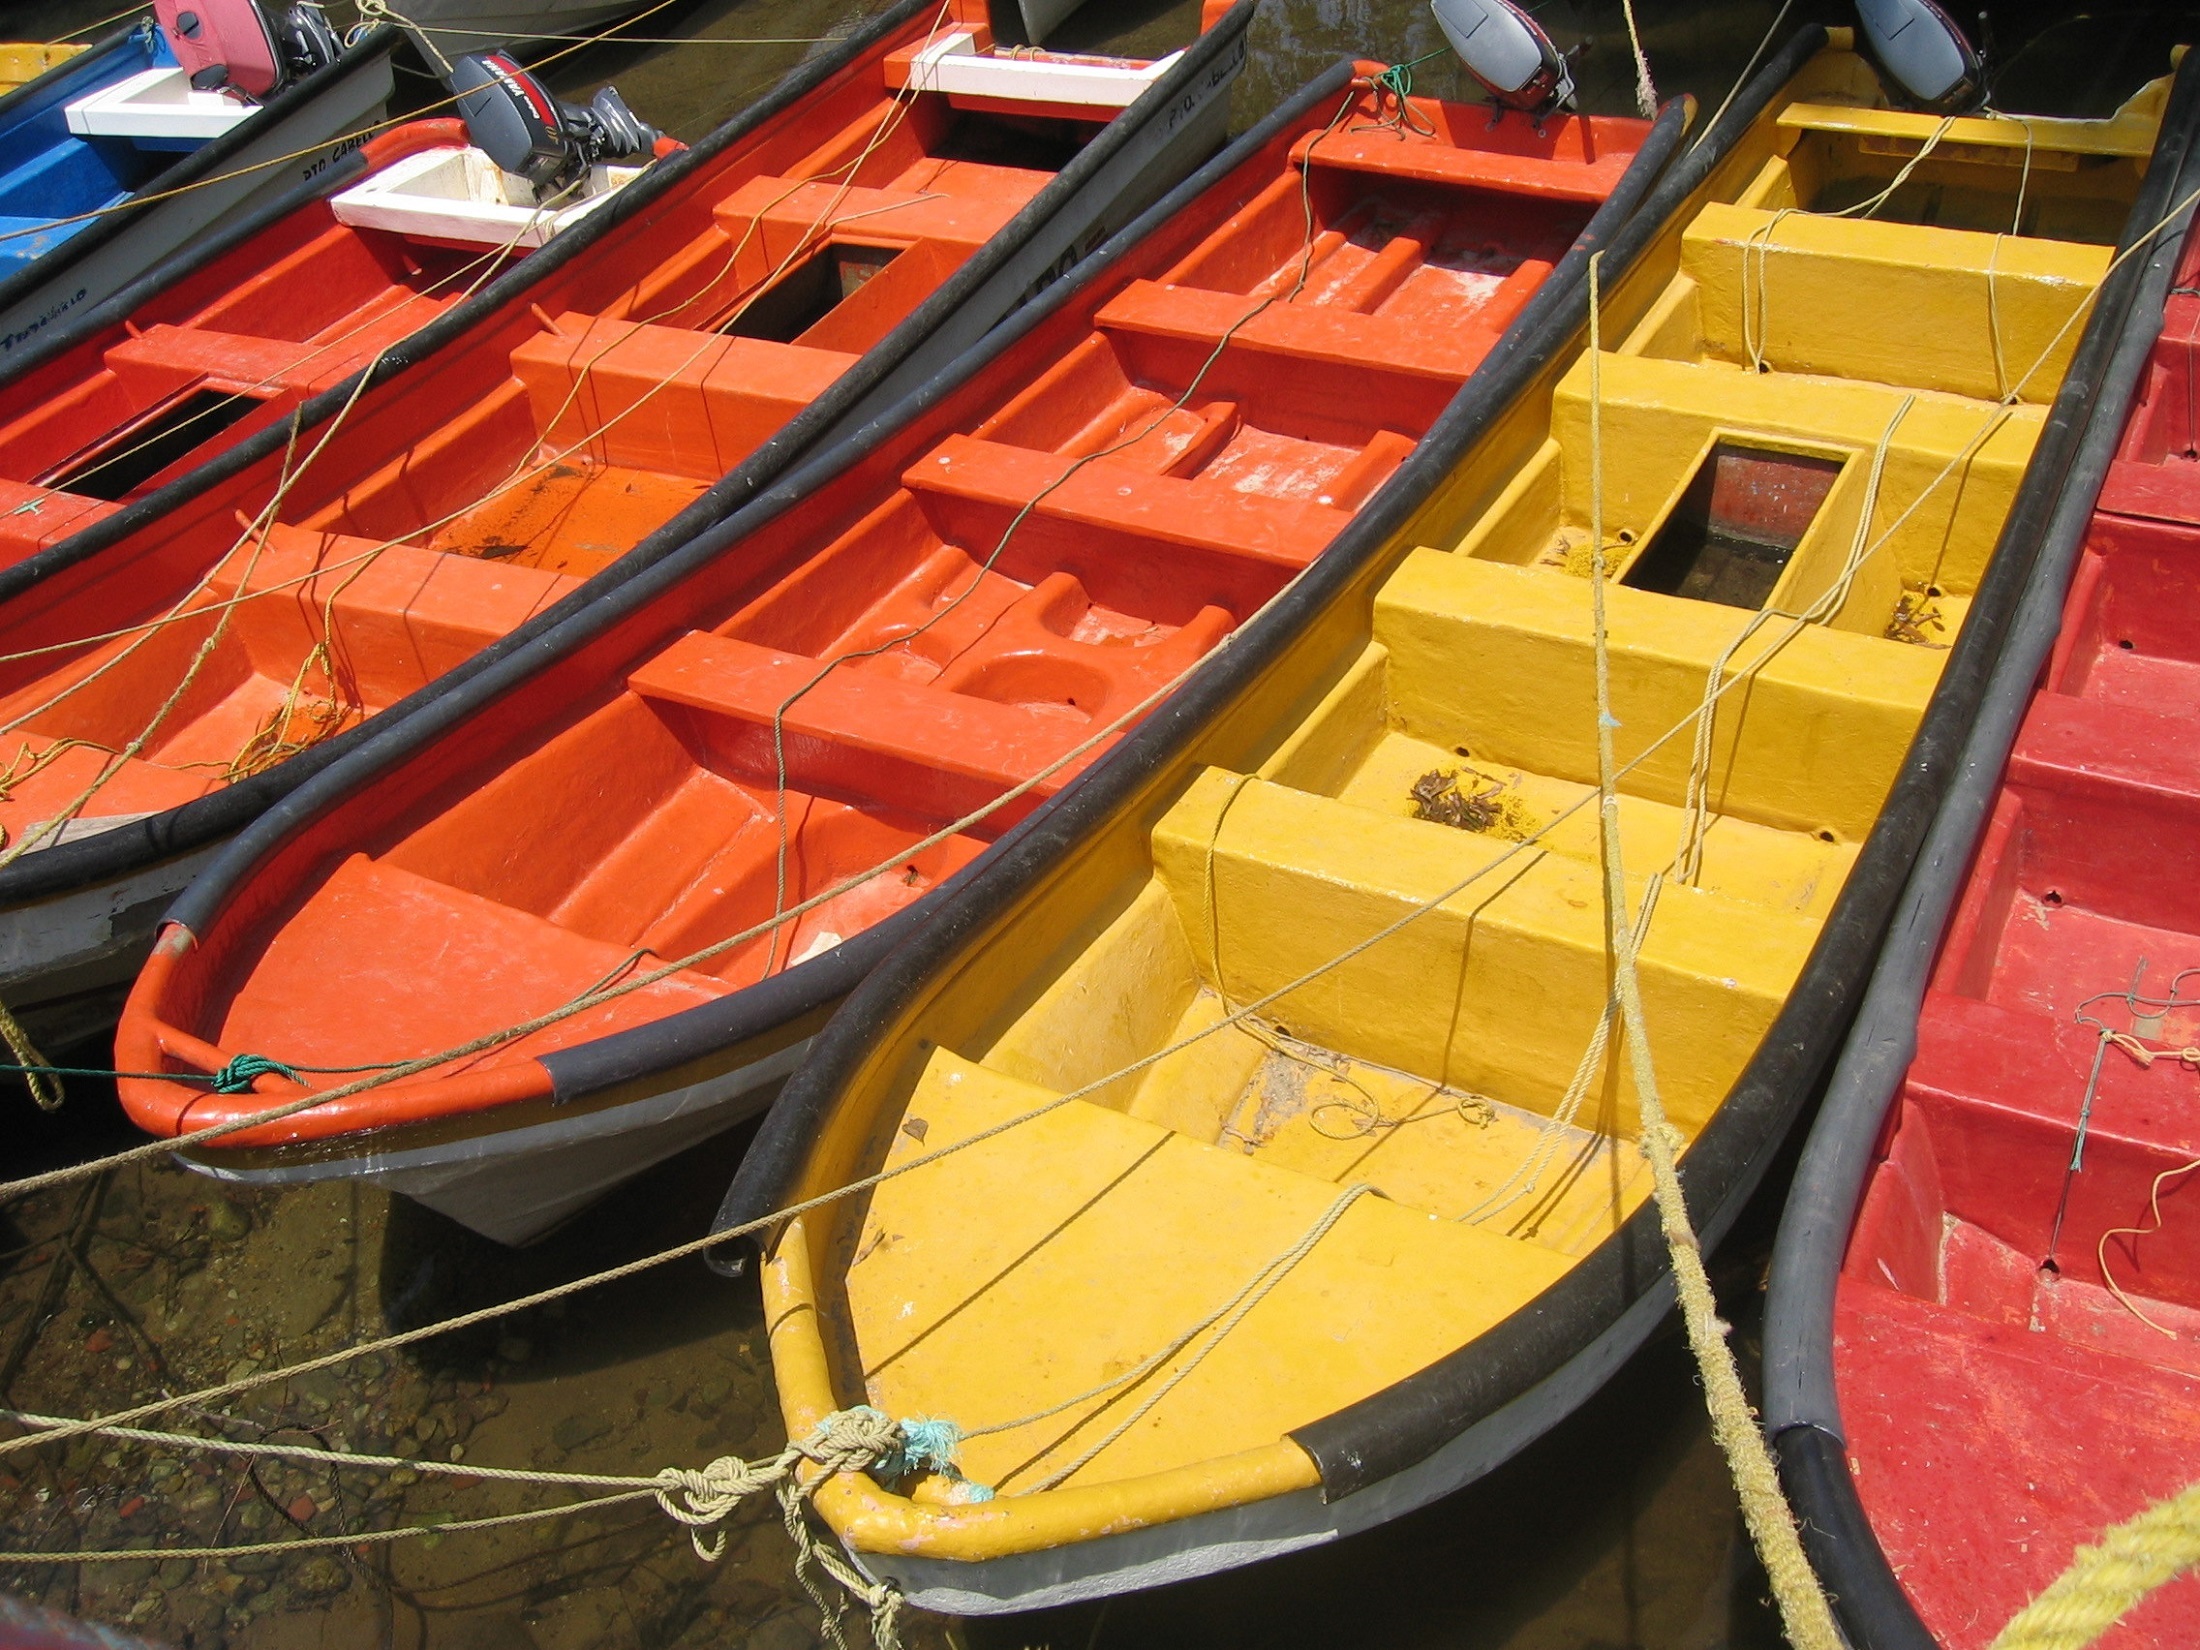
sea, water, ocean, dock, boat, pier, red, vehicle, mast, peaceful, seascape, calm, harbor, blue, colorful, yellow, sailboat, motorboat, lines, boats, motors, ropes, watercraft, dinghy, skiff, watercraft rowing